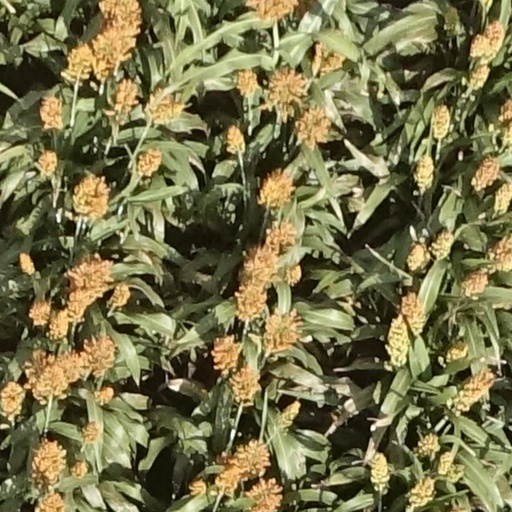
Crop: sorghum